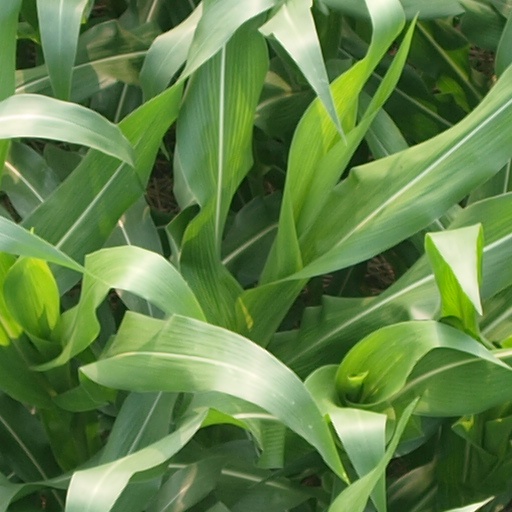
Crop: maize; corn